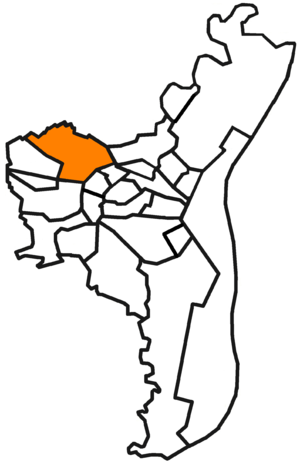
Localisation du quartier de Cronenbourg à Strasbourg